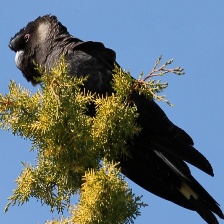
Species: BLACK COCKATO
Scientific name: CALYPTORHYNCHUS LATIROSTRIS
ImageNet parent category: sulphur-crested_cockatoo